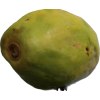
Label: papaya